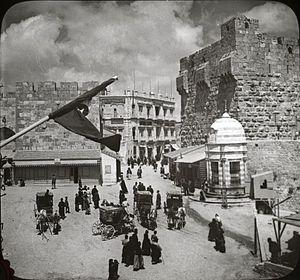
La porte de Jaffa ou porte de l'Ami, ou porte de la Tour de David est un ancien passage dans les fortifications de la Vieille ville de Jérusalem.